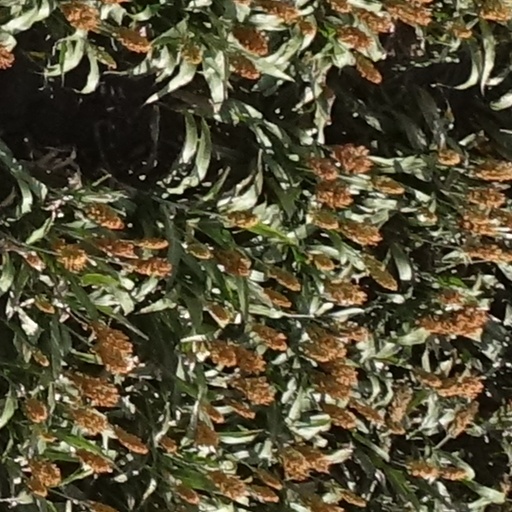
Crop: sorghum